Galaxius Mons

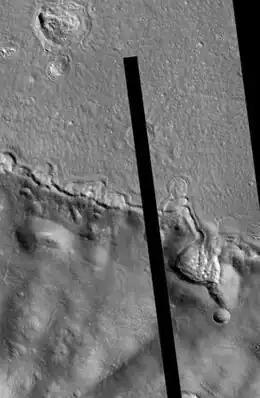
Galaxius Mons, as seen by HiRISE. The black line was a section that was not imaged. There are many more details visible on the original image.

Galaxius Mons is a group of mountains in the Cebrenia quadrangle of Mars, located at 34.76 North and 217.69 West. It is 22 km (13.7 miles) in diameter. The mountain range has a "classical albedo name". The term "Mons" is used for a mountain.